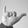
ASL letter: Y